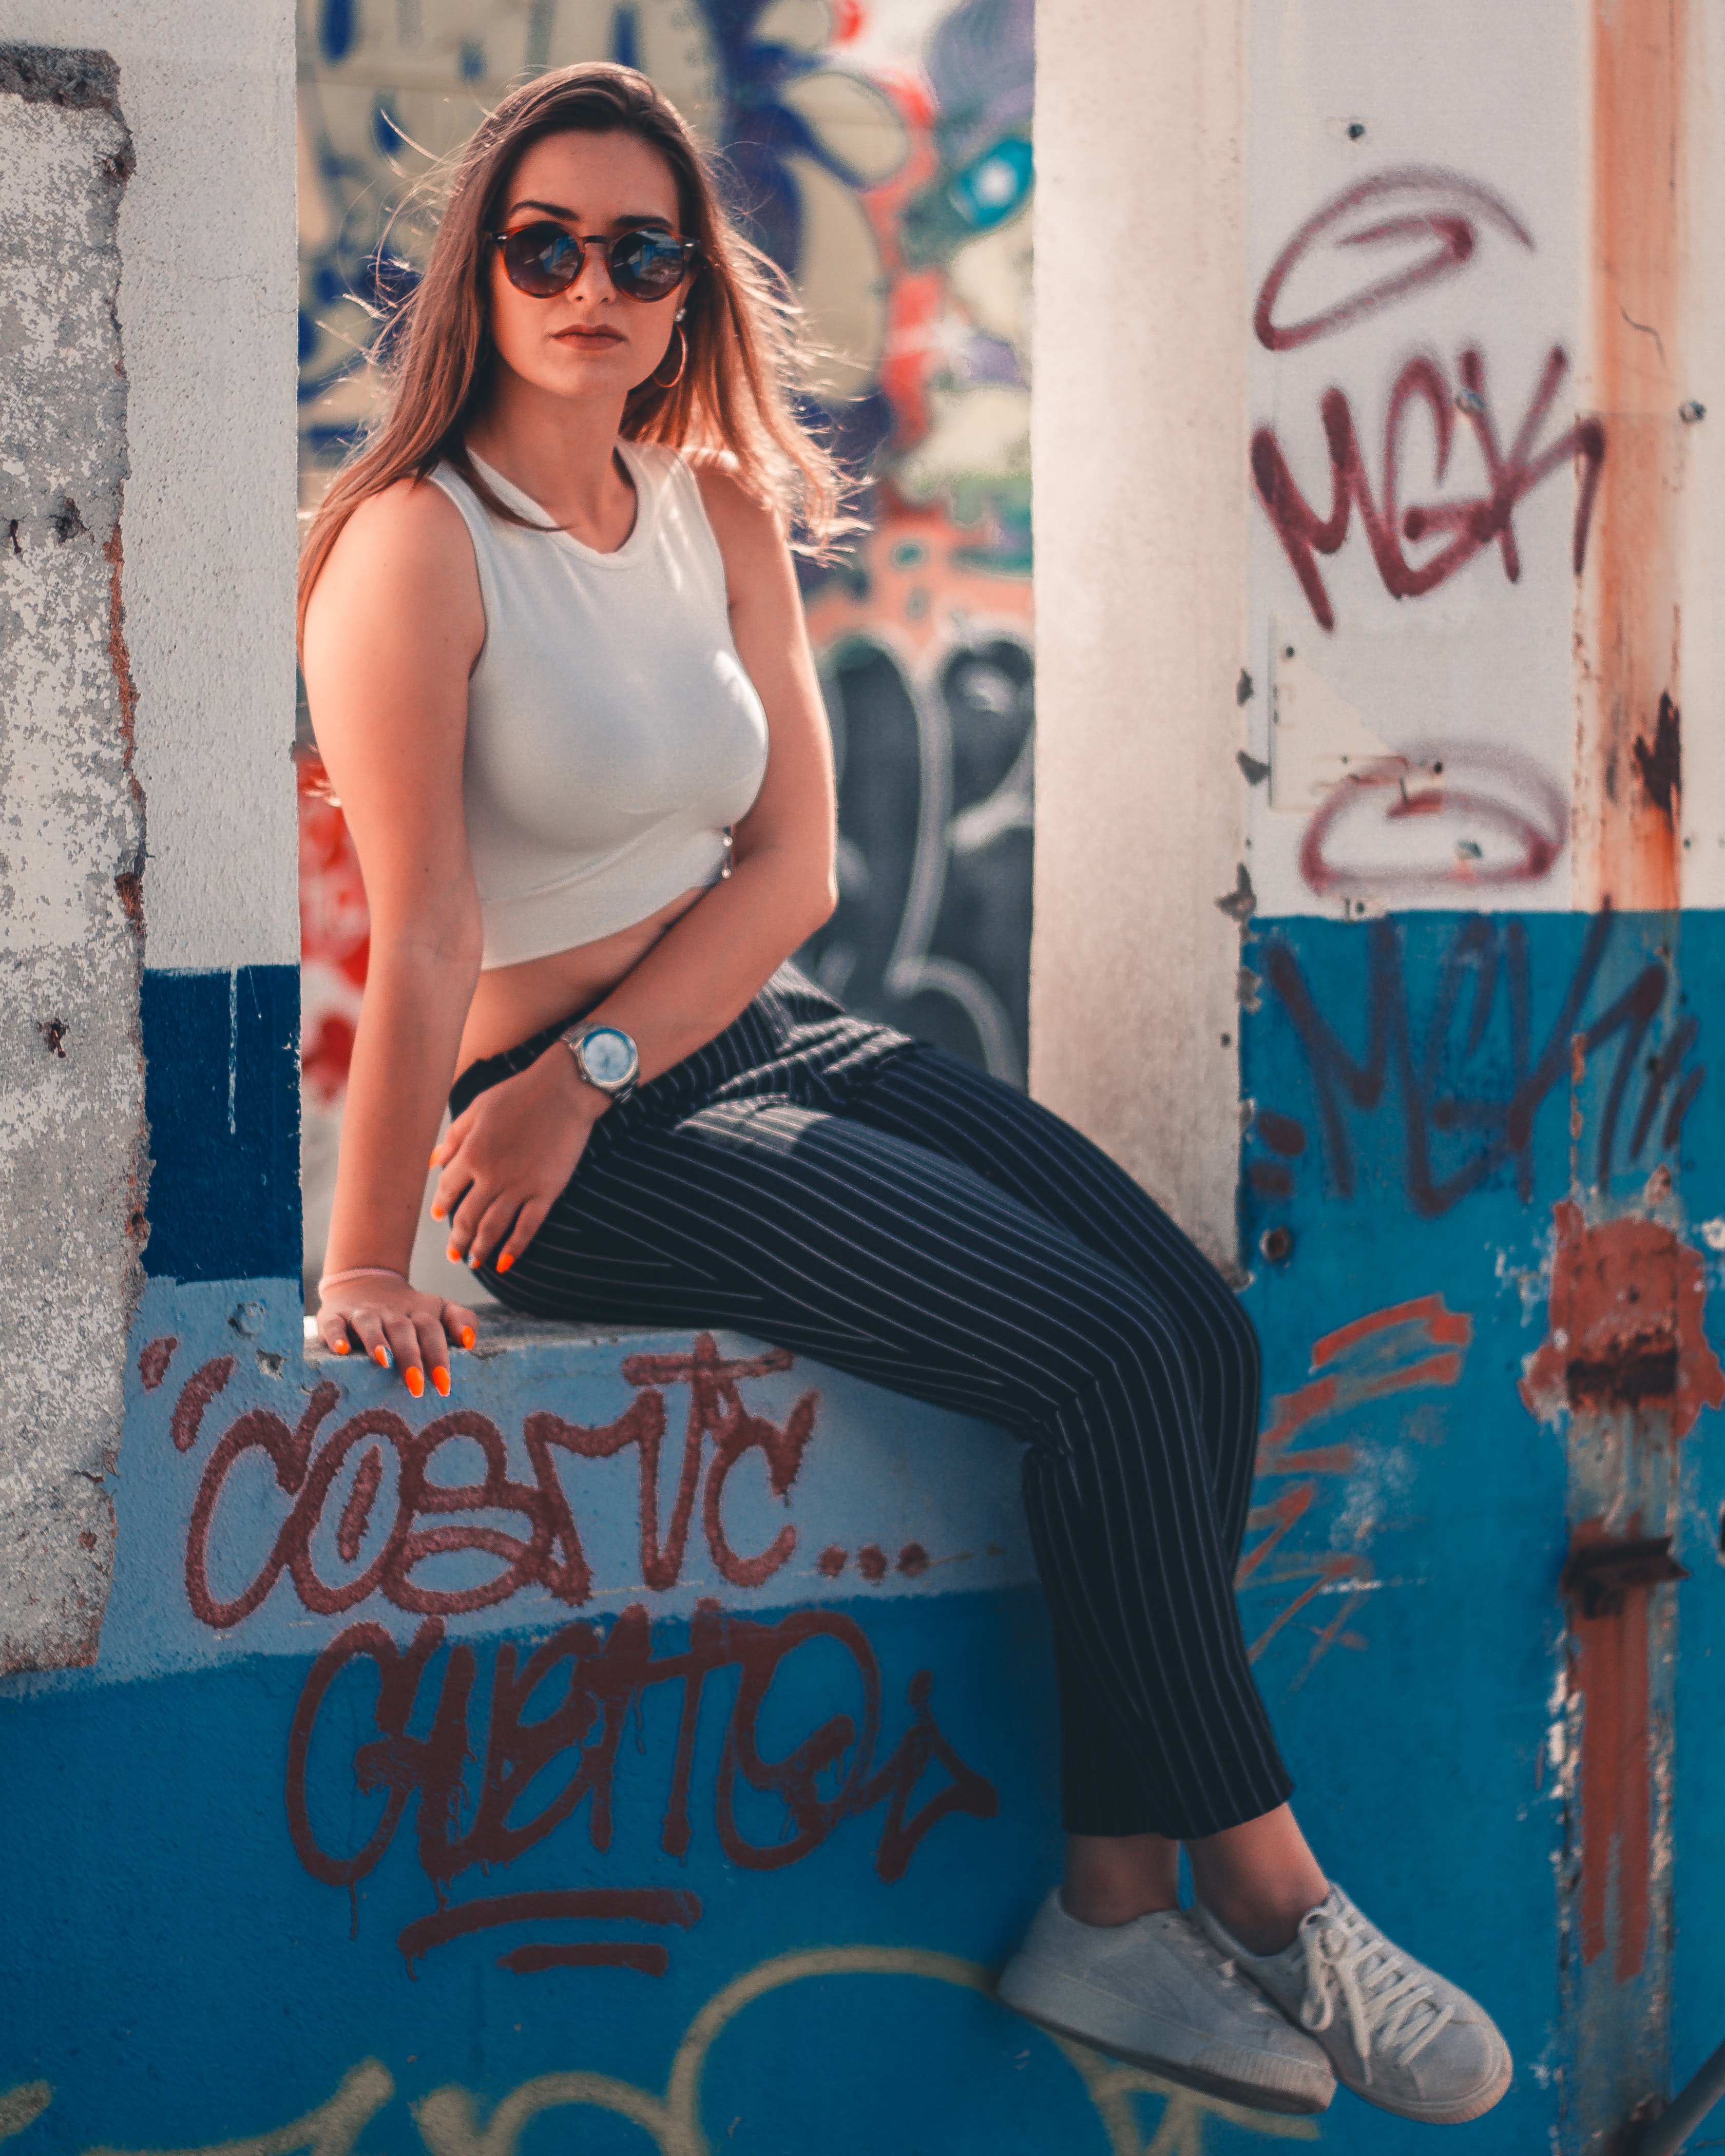
blue, vision care, girl, eyewear, fashion, sunglasses, cool, glasses, jeans, shoe